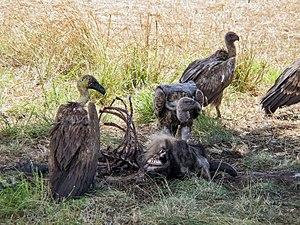
La nécrophagie est le fait de manger des cadavres.